Great Depression

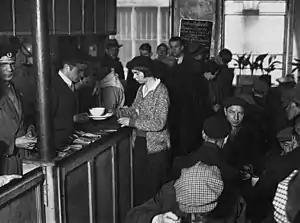
Soup kitchen for the unemployed in Paris, 1932

Irving Fisher argued that the predominant factor leading to the Great Depression was a vicious circle of deflation and growing over-indebtedness. He outlined nine factors interacting with one another under conditions of debt and deflation to create the mechanics of boom to bust. The chain of events proceeded as follows: